James Fintan Lalor

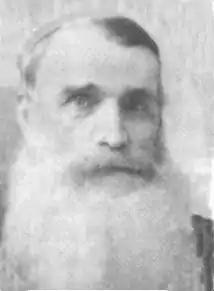
Richard Lalor

James Fintan Lalor was born in Tinnakill House (Fintan Lalor always referred to his birthplace as Tenakill), Raheen, County Laois (known at the time as Queen's County) on 10 March 1807. The first son of Patrick "Patt" Lalor and Anne Dillon (daughter of Patrick Dillon of Sheane near Maryborough). Patrick and Anna were to have twelve children. Patrick was to become the first Catholic M.P. for Laois in 1832 - 1835, and was to lead a campaign of passive resistance to the payment tithes. Patrick was to outlive his eldest son by six years, dying in 1856, and his mother Anna was to die in 1835, the same year as his brother Joseph.